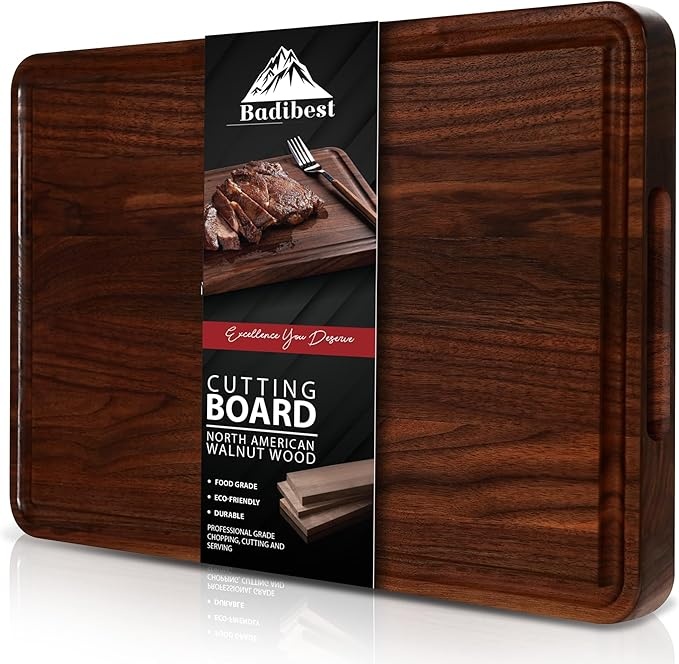
Handcrafted Walnut Wood Cutting Board 18x12, Non Toxic Kitchen Chopping Board with Juice Groove Charcuterie Serving Board, Eco & Knife Friendly Small Wooden Cutting Boards for Kitchen, Restaurant Use
About This 【𝟏𝟎𝟎% 𝐍𝐨𝐫𝐭𝐡 𝐀𝐦𝐞𝐫𝐢𝐜𝐚𝐧 𝐇𝐚𝐧𝐝𝐜𝐫𝐚𝐟𝐭𝐞𝐝 𝐖𝐚𝐥𝐧𝐮𝐭 𝐂𝐮𝐭𝐭𝐢𝐧𝐠 𝐁𝐨𝐚𝐫𝐝】: Crafted from dense and richly grained North American walnut, this wood cutting board offers exceptional durability and a naturally elegant finish. Our charcuterie boards are handmade for premium quality and built to withstand everyday chopping, slicing, and carving with ease. 【𝐅𝐨𝐨𝐝-𝐒𝐚𝐟𝐞 & 𝐄𝐜𝐨-𝐅𝐫𝐢𝐞𝐧𝐝𝐥𝐲 – 𝐍𝐚𝐭𝐮𝐫𝐚𝐥𝐥𝐲 𝐍𝐨𝐧 𝐓𝐨𝐱𝐢𝐜】: Finished with 100% food-grade mineral oil and free from harmful chemicals, our cutting boards non toxic are safe for all food types. Sustainably sourced walnut and eco-conscious craftsmanship make our wood cutting boards for kitchen a smart, healthy choice for any kitchen. 【𝐁𝐮𝐢𝐥𝐭-𝐈𝐧 𝐉𝐮𝐢𝐜𝐞 𝐆𝐫𝐨𝐨𝐯𝐞 – 𝐌𝐞𝐬𝐬-𝐅𝐫𝐞𝐞 𝐂𝐮𝐭𝐭𝐢𝐧𝐠 𝐒𝐮𝐫𝐟𝐚𝐜𝐞】:The deep, wide juice groove of this meat cutting board helps catch drips and liquids from meat, fruit, or vegetables, keeping your counters clean. Perfect for slicing juicy roasts or prepping produce without the mess using small cutting board. 【𝐆𝐞𝐧𝐭𝐥𝐞 𝐨𝐧 𝐊𝐧𝐢𝐯𝐞𝐬 – 𝐒𝐦𝐨𝐨𝐭𝐡 & 𝐁𝐥𝐚𝐝𝐞-𝐒𝐚𝐟𝐞】:Unlike plastic, bamboo cutting board, or acacia wood cutting board alternatives, this walnut wood cutting boards protects your knives from dulling. The smooth surface of this non toxic cutting board supports clean, effortless cuts, whether you're chopping herbs or carving meat. 【𝐂𝐨𝐦𝐩𝐚𝐜𝐭, 𝐌𝐮𝐥𝐭𝐢𝐩𝐮𝐫𝐩𝐨𝐬𝐞 & 𝐆𝐢𝐟𝐭𝐚𝐛𝐥𝐞】:Measuring 18x12 inches, this small wooden cutting boards for kitchen is ideal for both prep and presentation. Use it as a cutting surface, cheese tray, or charcuterie boards. A thoughtful gift for weddings, birthdays, or housewarmings. Overview Brand : Badibest Color : Brown Product Dimensions : 18"L x 12"W x 0.8"Th Material : North American Walnut Recommended Uses For Product : Meat Shape : Rectangular Product Care Instructions : Hand Wash Only Special Feature : Eco-Friendly Included Components : Cutting Board Number of Items : 1
Brand: Badibest
Category: Home & Garden > Kitchen & Dining > Kitchen Tools & Utensils > Cutting Boards